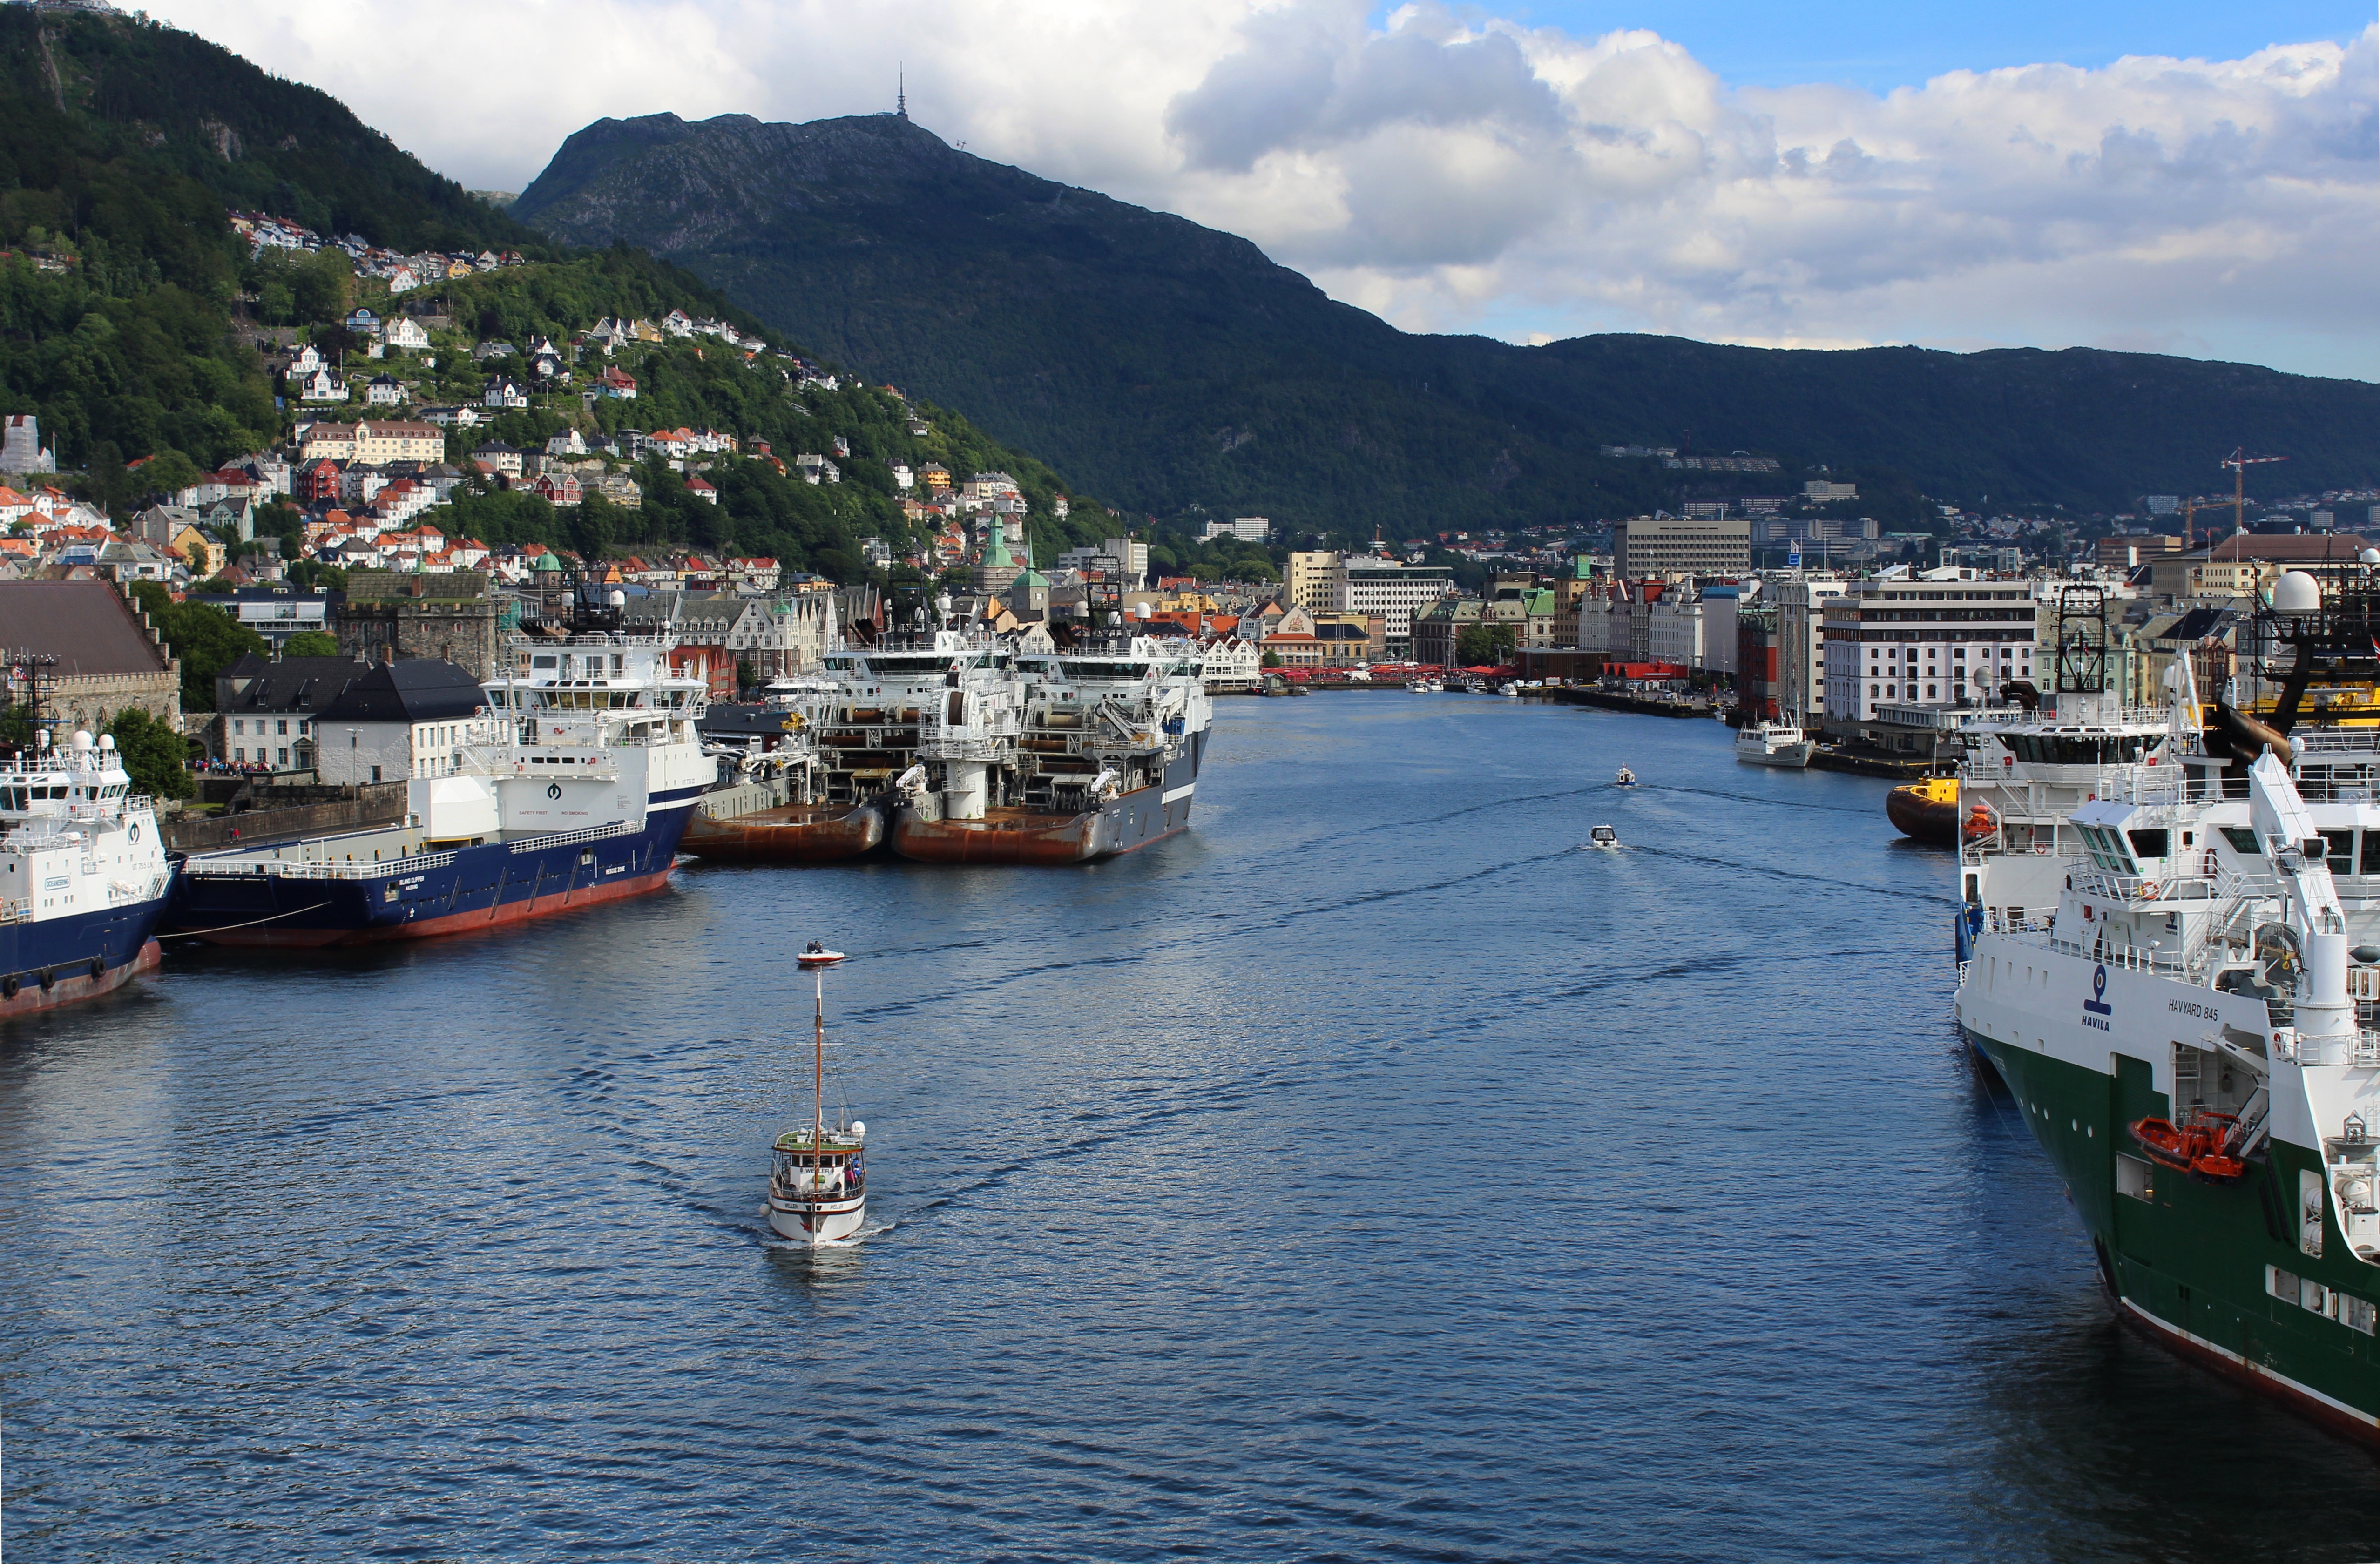
sea, coast, boat, river, ship, vehicle, bay, harbor, industrial, fjord, port, waterway, ferry, infrastructure, ships, bergen, channel, watercraft, entry, norway, passenger ship, freight transport, seven mountains